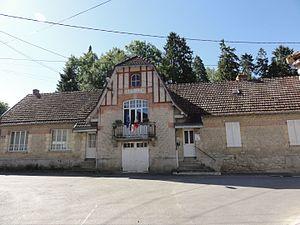
Meurival (Aisne) mairie
Meurival est une commune française située dans le département de l'Aisne, en région Hauts-de-France.